Baotou

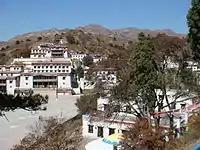
Badekar Monastery

Baotou, like many places in China, has an aging population. As per the 2020 Census, 20.19% of Baotou's population is aged 60 and older, 1.49 percentage points above the Chinese national average of 18.70%. 13.70% of Baotou's population is aged 65 and older, 0.20 percentage points above the Chinese national average of 13.50%. The number of people aged 60 and older has grown by 7.42% since 2010, and the number of people aged 65 and older has grown by 4.88% during that same span.